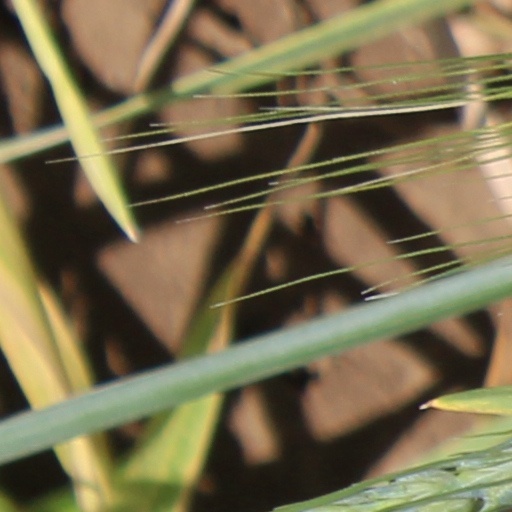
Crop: wheat